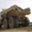
Label: truck